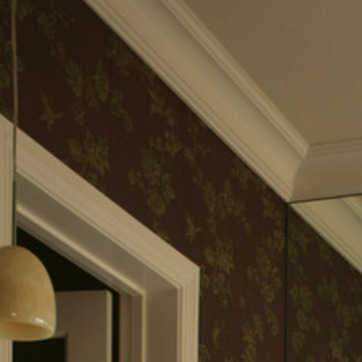
Material: wallpaper